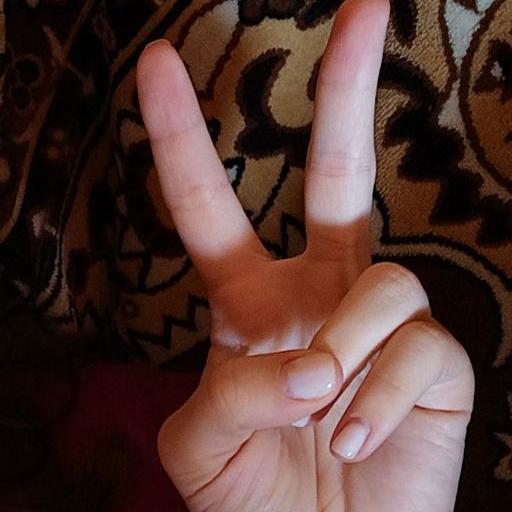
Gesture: peace